Ferenc Szálasi

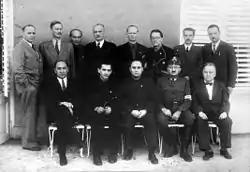
The Government of National Unity headed by Ferenc Szálasi (sitting in the center).

Szálasi's Government of National Unity turned the Kingdom of Hungary into a puppet state of Nazi Germany formed on 16 October 1944 after Regent of Hungary Miklós Horthy was removed from power during Operation Panzerfaust ("Unternehmen Eisenfaust").